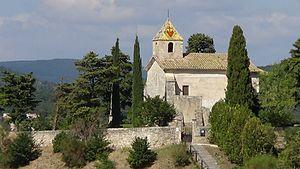
classée aux Monuments historiques
Cet article recense les monuments historiques de la Drôme, en France.
La chapelle Saint-Michel est une chapelle romane située sur le territoire de la commune de La Laupie dans le département français de la Drôme et la région Auvergne-Rhône-Alpes.